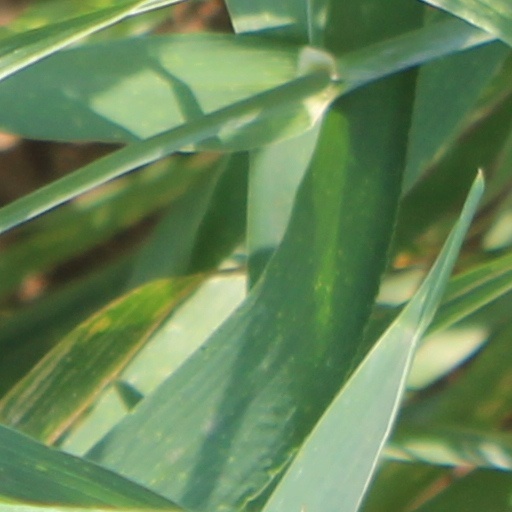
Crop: wheat